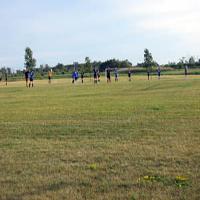
Weather: cloudy or overcast